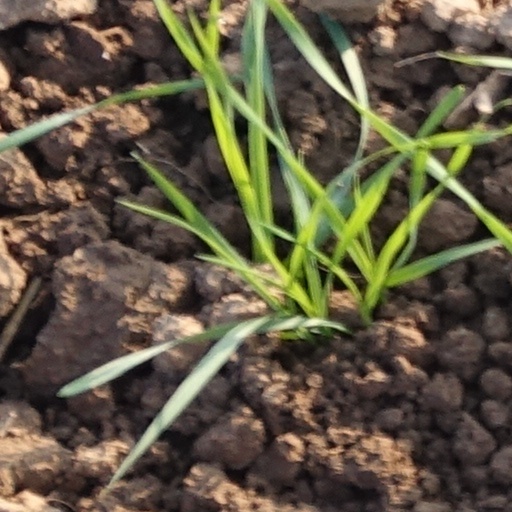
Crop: wheat